Billingsgate Island Light

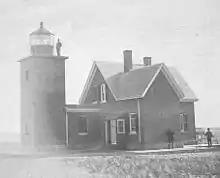
US Coast Guard photo

Billingsgate Island Light was located on what is still called Billingsgate Island though it is underwater at high tide, at the entrance to the harbor in Wellfleet, Massachusetts.